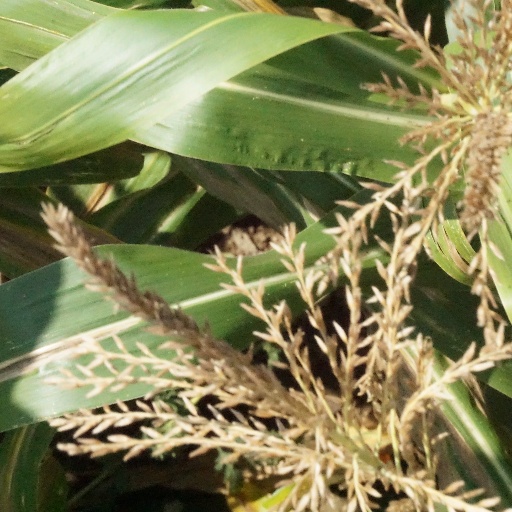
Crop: maize; corn